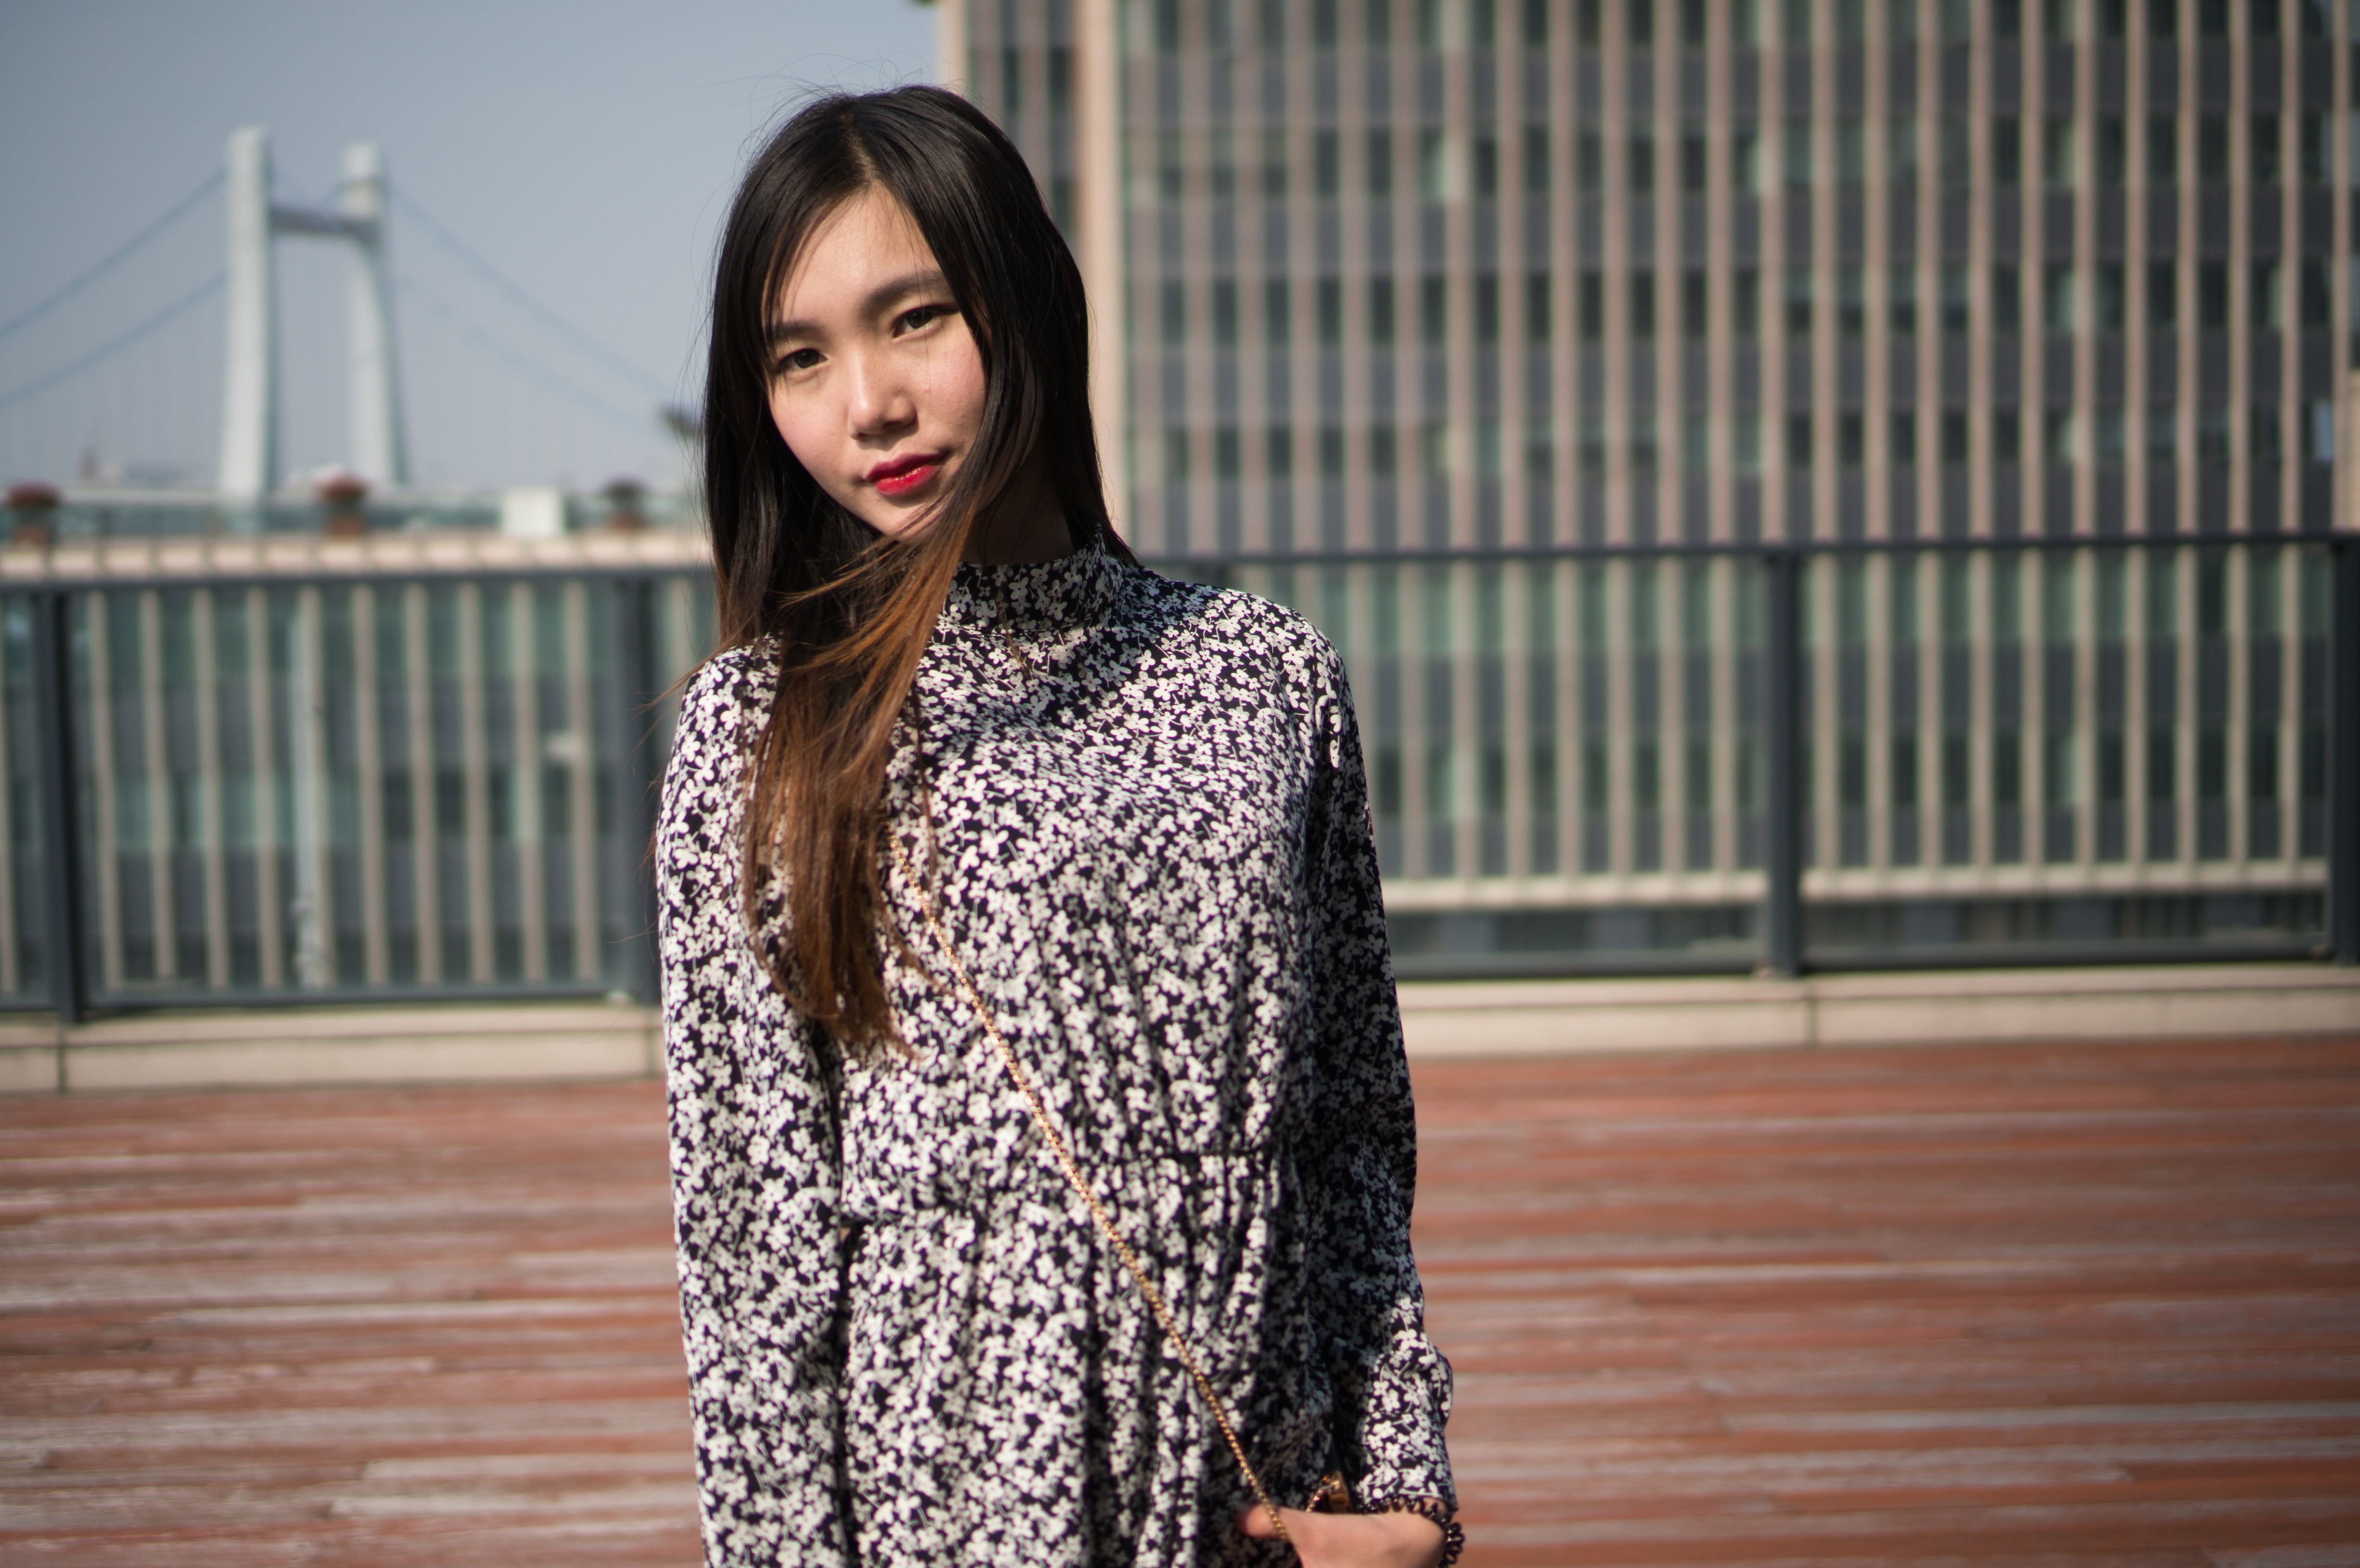
people, woman, urban, female, pattern, model, spring, asia, fashion, clothing, season, girls, background, dress, runway, photo shoot, floral skirt, fashion show, supermodel